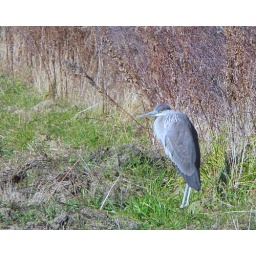
A Blue Heron stands in grass at the edge of a field